Vulcan (shipyard)

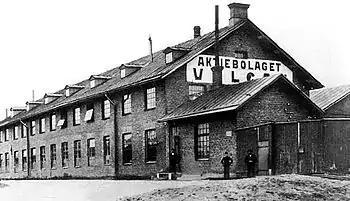
Vulcan workshop in about 1908.

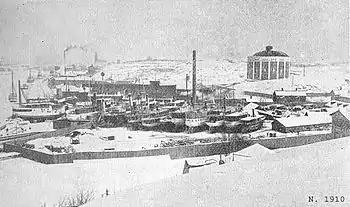
Vulcan shipyard and engineering works in about 1910.

Tradesman C.F. Junnelius collected a consortium to buy the production facilities of Åbo Mekaniska Verkstads. Aktiebolaget Vulcan was started in early summer 1898. 31 people subscribed for shares; the most significant were A.M. Cronvall, E. Minuth, C.F. Junnelius and engineer Caesar Holmström. The total share capital was 500 000 marks. Holmström was appointed director of the company.